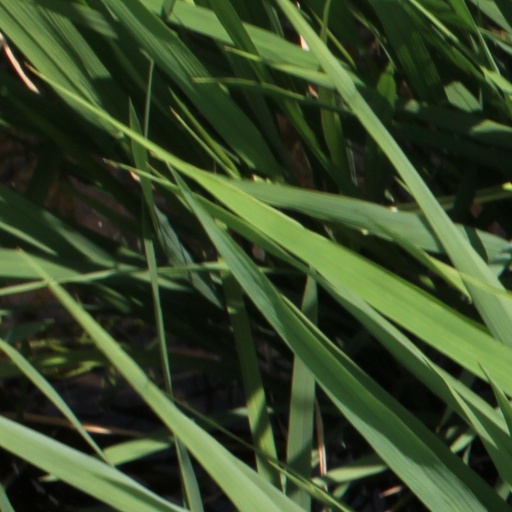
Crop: rice